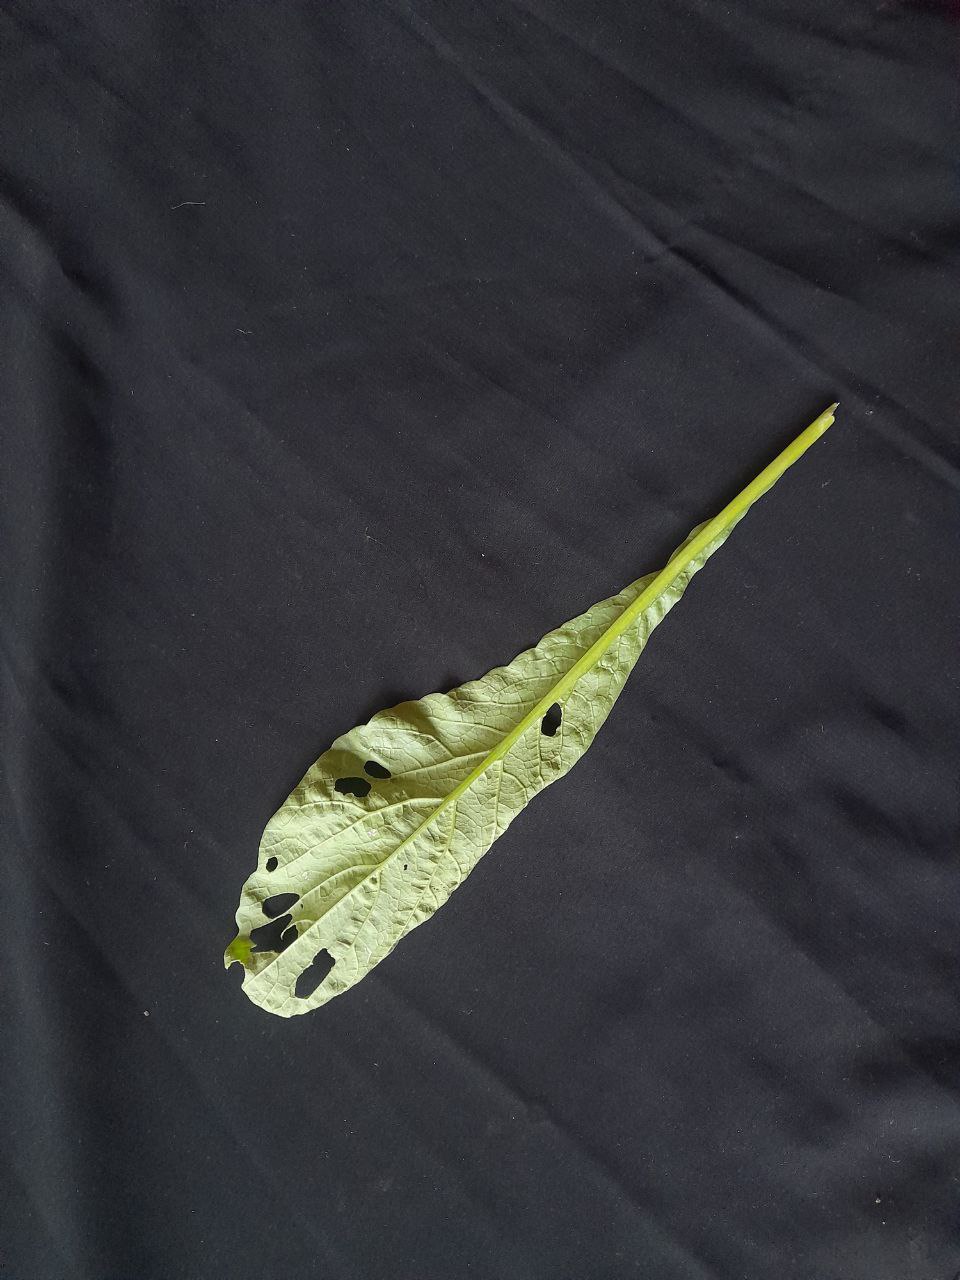
Label: flea beetle